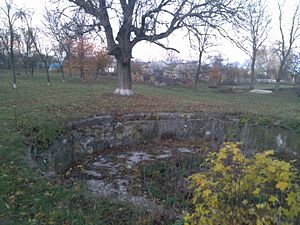
Napadivka godset / Hovedbygningerne i dag
Kunstigt anlagt sø
Napadivka gods er et gods i landsbyen Napadivka i Vinnitsja oblast i Ukraine. Den nuværende hovedbygning er fra slutningen af 1700-tallet. Hovedbygningen var i sin tid omgivet af en lille park, der var omgivet af en høje mure med en port.